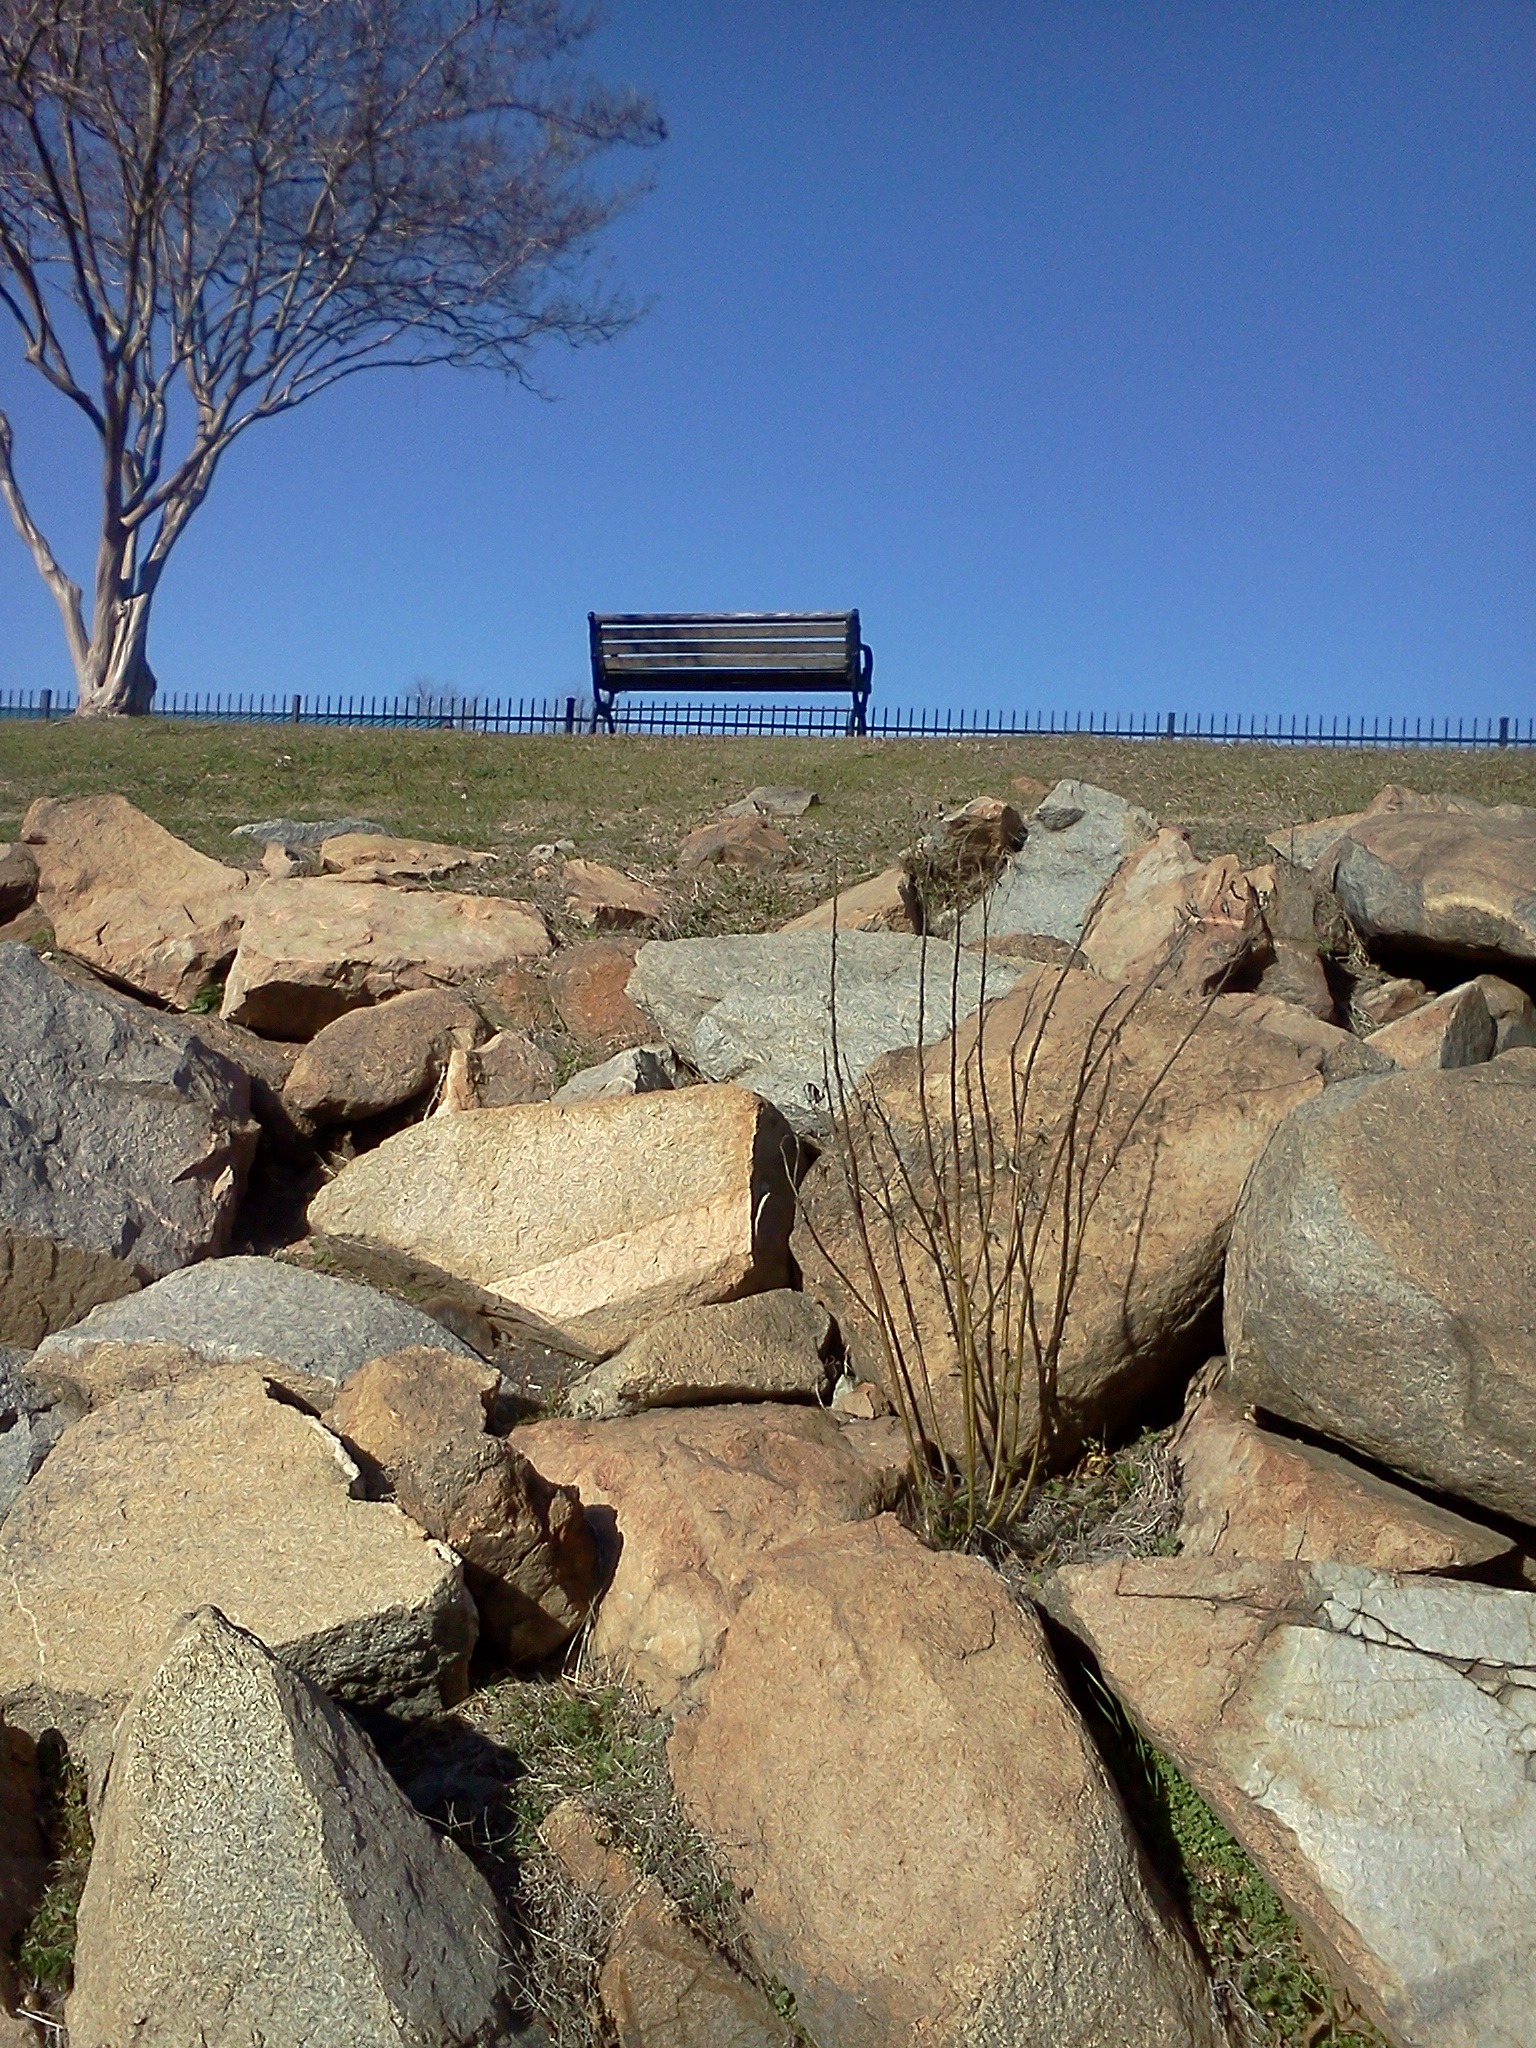
landscape, sea, coast, grass, rock, wilderness, mountain, sky, trail, bench, hill, shore, wall, cliff, park, soil, blue, terrain, rocks, outdoors, stones, geology, badlands, boulder